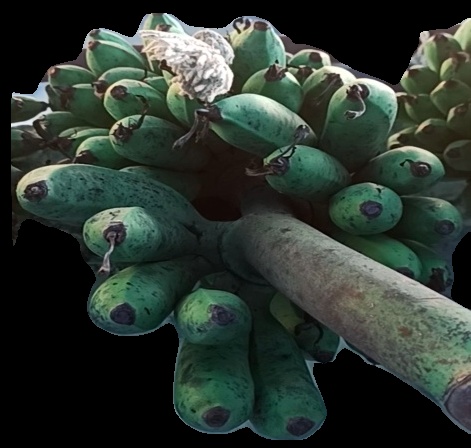
Variety: rasbale
Grade: grade2